Chen Weiming (sculptor)

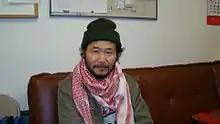
Chen Weiming in Syria, 2010.

In June 2021 and June 2022, Chen unveiled a pair of 30-foot-high sculptures at Yermo's open-air High Desert art centre called Liberty Sculpture Park.